Thai VietJet Air

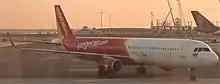
Airbus A321 (HS-VKG) of Thai VietJet Air parked at Suvarnabhumi Airport

Thai Vietjet Air JSC Limited, operating as Thai VietJet Air or Vietjet Thailand, is a low-cost airline of Thailand and an associate company of Vietnamese VietJet Air.